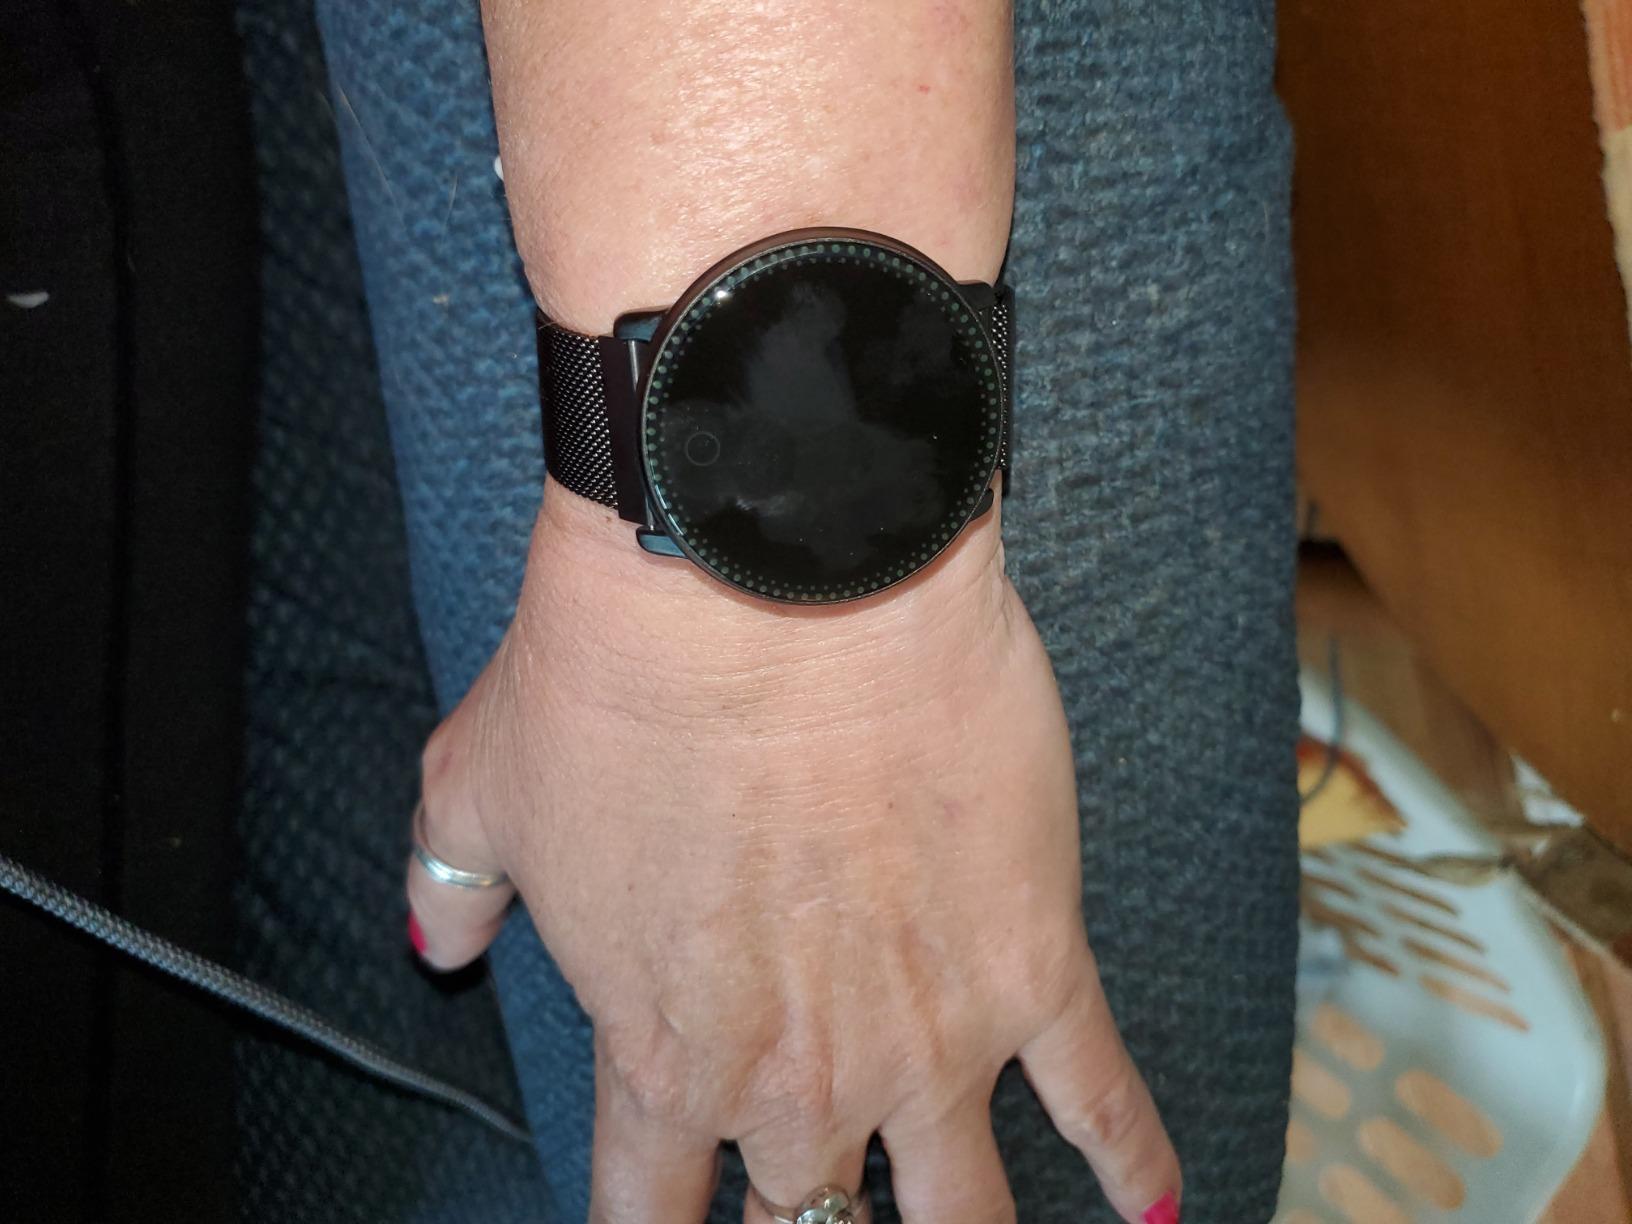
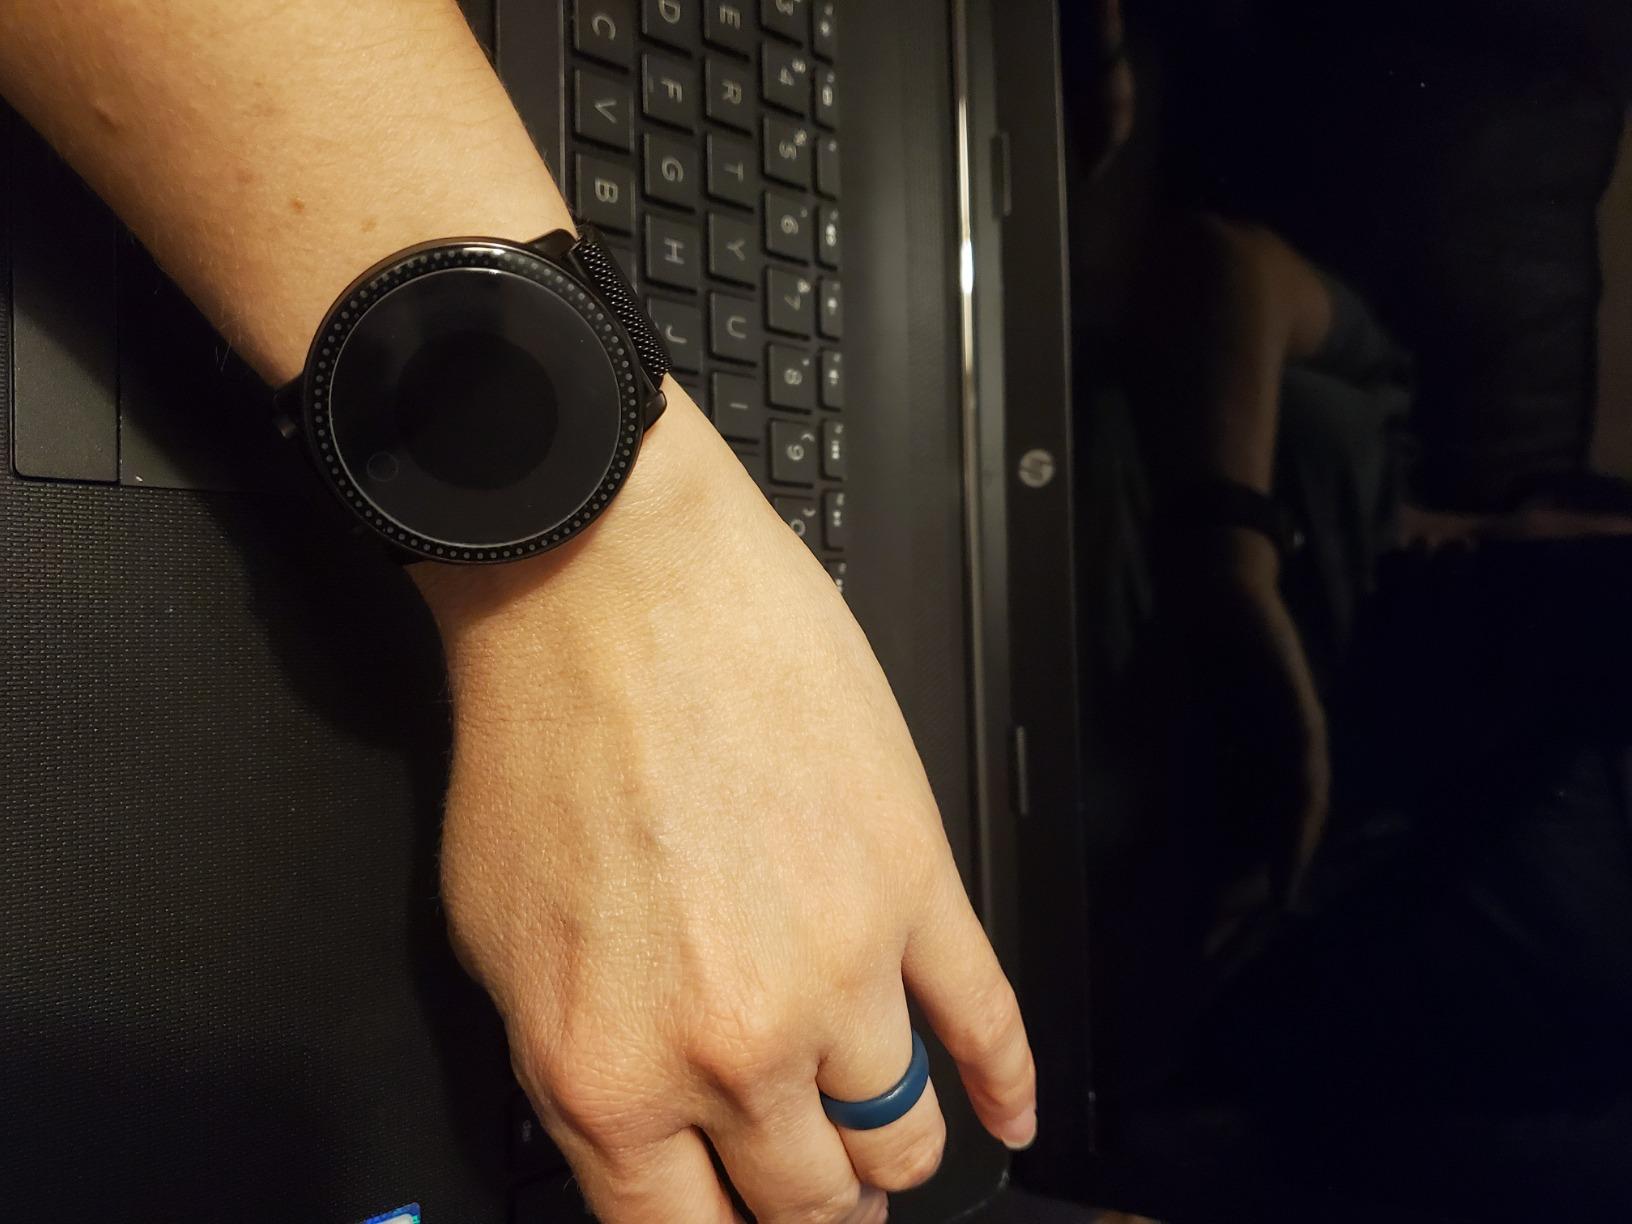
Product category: smartwatch
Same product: yes